Feast of Fools

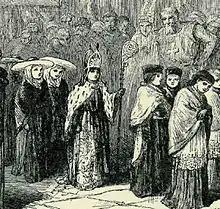
19th-century depiction of a medieval boy bishop, attended by his canons

The Feast of Fools or Festival of Fools (Latin: "festum fatuorum", "festum stultorum") was a feast day on January 1 celebrated by the clergy in Europe during the Middle Ages, initially in Southern France, but later more widely. During the Feast, participants would elect either a false Bishop, false Archbishop, or false Pope. Ecclesiastical ritual would also be parodied, and higher and lower-level clergy would change places. The lack of surviving documents or accounts, as well as changing cultural and religious norms, has considerably obscured the modern understanding of the Feast, which originated in proper liturgical observance, and has more to do with other examples of medieval liturgical drama, though there is some connection with the earlier pagan (Roman) feasts of Saturnalia and Kalends or the later bourgeois in Sotie. Over the course of a week, the ceremonies would be led by different people in positions of power within the church. On December 26, St. Stephen's Day, the deacons led the ceremonies. The sub-priests (or vicars) were in charge on December 27, St. John's Day, the choirboys on December 28, Holy Innocents’ Day, and the sub-deacons on the first of January, the Feast of the Circumcision. There is some disagreement on whether the term Feast of Fools was originally used to refer to the collection of days or specifically the celebrations taking place on the first of January. The word "fool" is used as a synonym for humble, as was common in the 11th century, rather than the modern use that treats it as another term for clown or jester.